The Wicked Lady (1983 film)

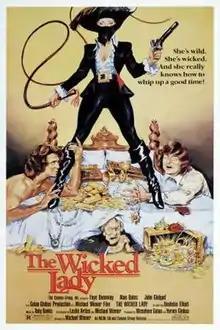

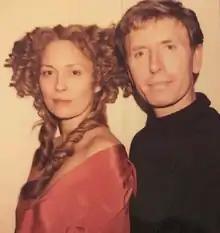
Faye Dunaway being fitted for a wig by Paul Huntley for the film.

The Wicked Lady is a 1983 British-American period drama directed by Michael Winner and starring Faye Dunaway, Alan Bates, John Gielgud, Denholm Elliott, and Hugh Millais. It was screened out of competition at the 1983 Cannes Film Festival. It is a remake of the 1945 film of the same name, which was one of the popular series of Gainsborough melodramas.